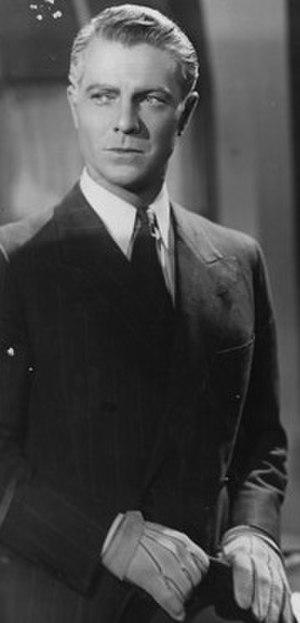
Georges Rigaud ou George Rigaud, né le 11 août 1905 à Buenos Aires et mort le 17 janvier 1984 à Leganés, est un acteur français.